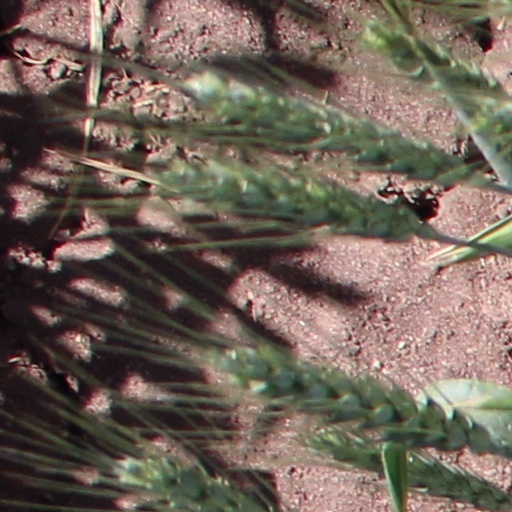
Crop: wheat